Pueblo City Park Carousel

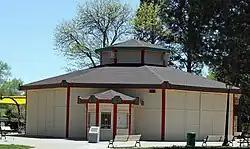
The carousel during the off-season

The Pueblo City Park Carousel is a historic carousel in Pueblo, Colorado, United States. Built in 1911, it is a Parker #72/Stein & Goldstein carousel. Its horses are believed to have been carved circa 1907. In 1983, it was listed on the National Register of Historic Places, and it is currently owned by Pueblo City Park.